Inés Bortagaray

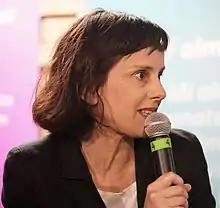
Bortagaray in 2019

She is the author of "Ahora tendré que matarte" (2001) and "Prontos, listos, ya" (2006 and republished in 2010), and has had stories included in anthologies such as "Palabras errantes" and "Pequeñas Resistencias 3, antología del nuevo cuento sudamericano." She has written various screenplays, one of which won an award at the Sundance Film Festival.